Bibliotheca Fictiva Collection

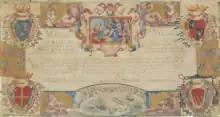
The Virgin Mary’s Fake Sicilian Letter, c. 1674-78 (from the Bibliotheca Fictiva Collection, nr. 8699204)

The renewed rigor of Renaissance classical scholarship and textual criticism was accompanied by equally ambitious efforts to pour new wine into old bottles, from the “archforger” Annius of Viterbo’s “newly discovered” but impossibly ancient world histories, to Carlo Sigonio’s “lost” Ciceronian treatise on death, and Curzio Inghirami’s scarith “time capusules” claiming to reveal the lost lore and prophecies of the last Etruscans. The Baroque and Enlightenment eras proved to be just as fertile for forgery, including devastating demolitions of several of the most enduring ancient forgeries (e.g., the ‘Donatio Constantini,’ ‘Corpus Hermeticum,’ and the Sibylline Books) and imaginative concoctions of others, including an Elizabethan invention of Anglo-Saxon laws as precedents for contemporary trade protectionism, and the runic “facsimile” of the fake Icelandic “Hjalmar” saga.